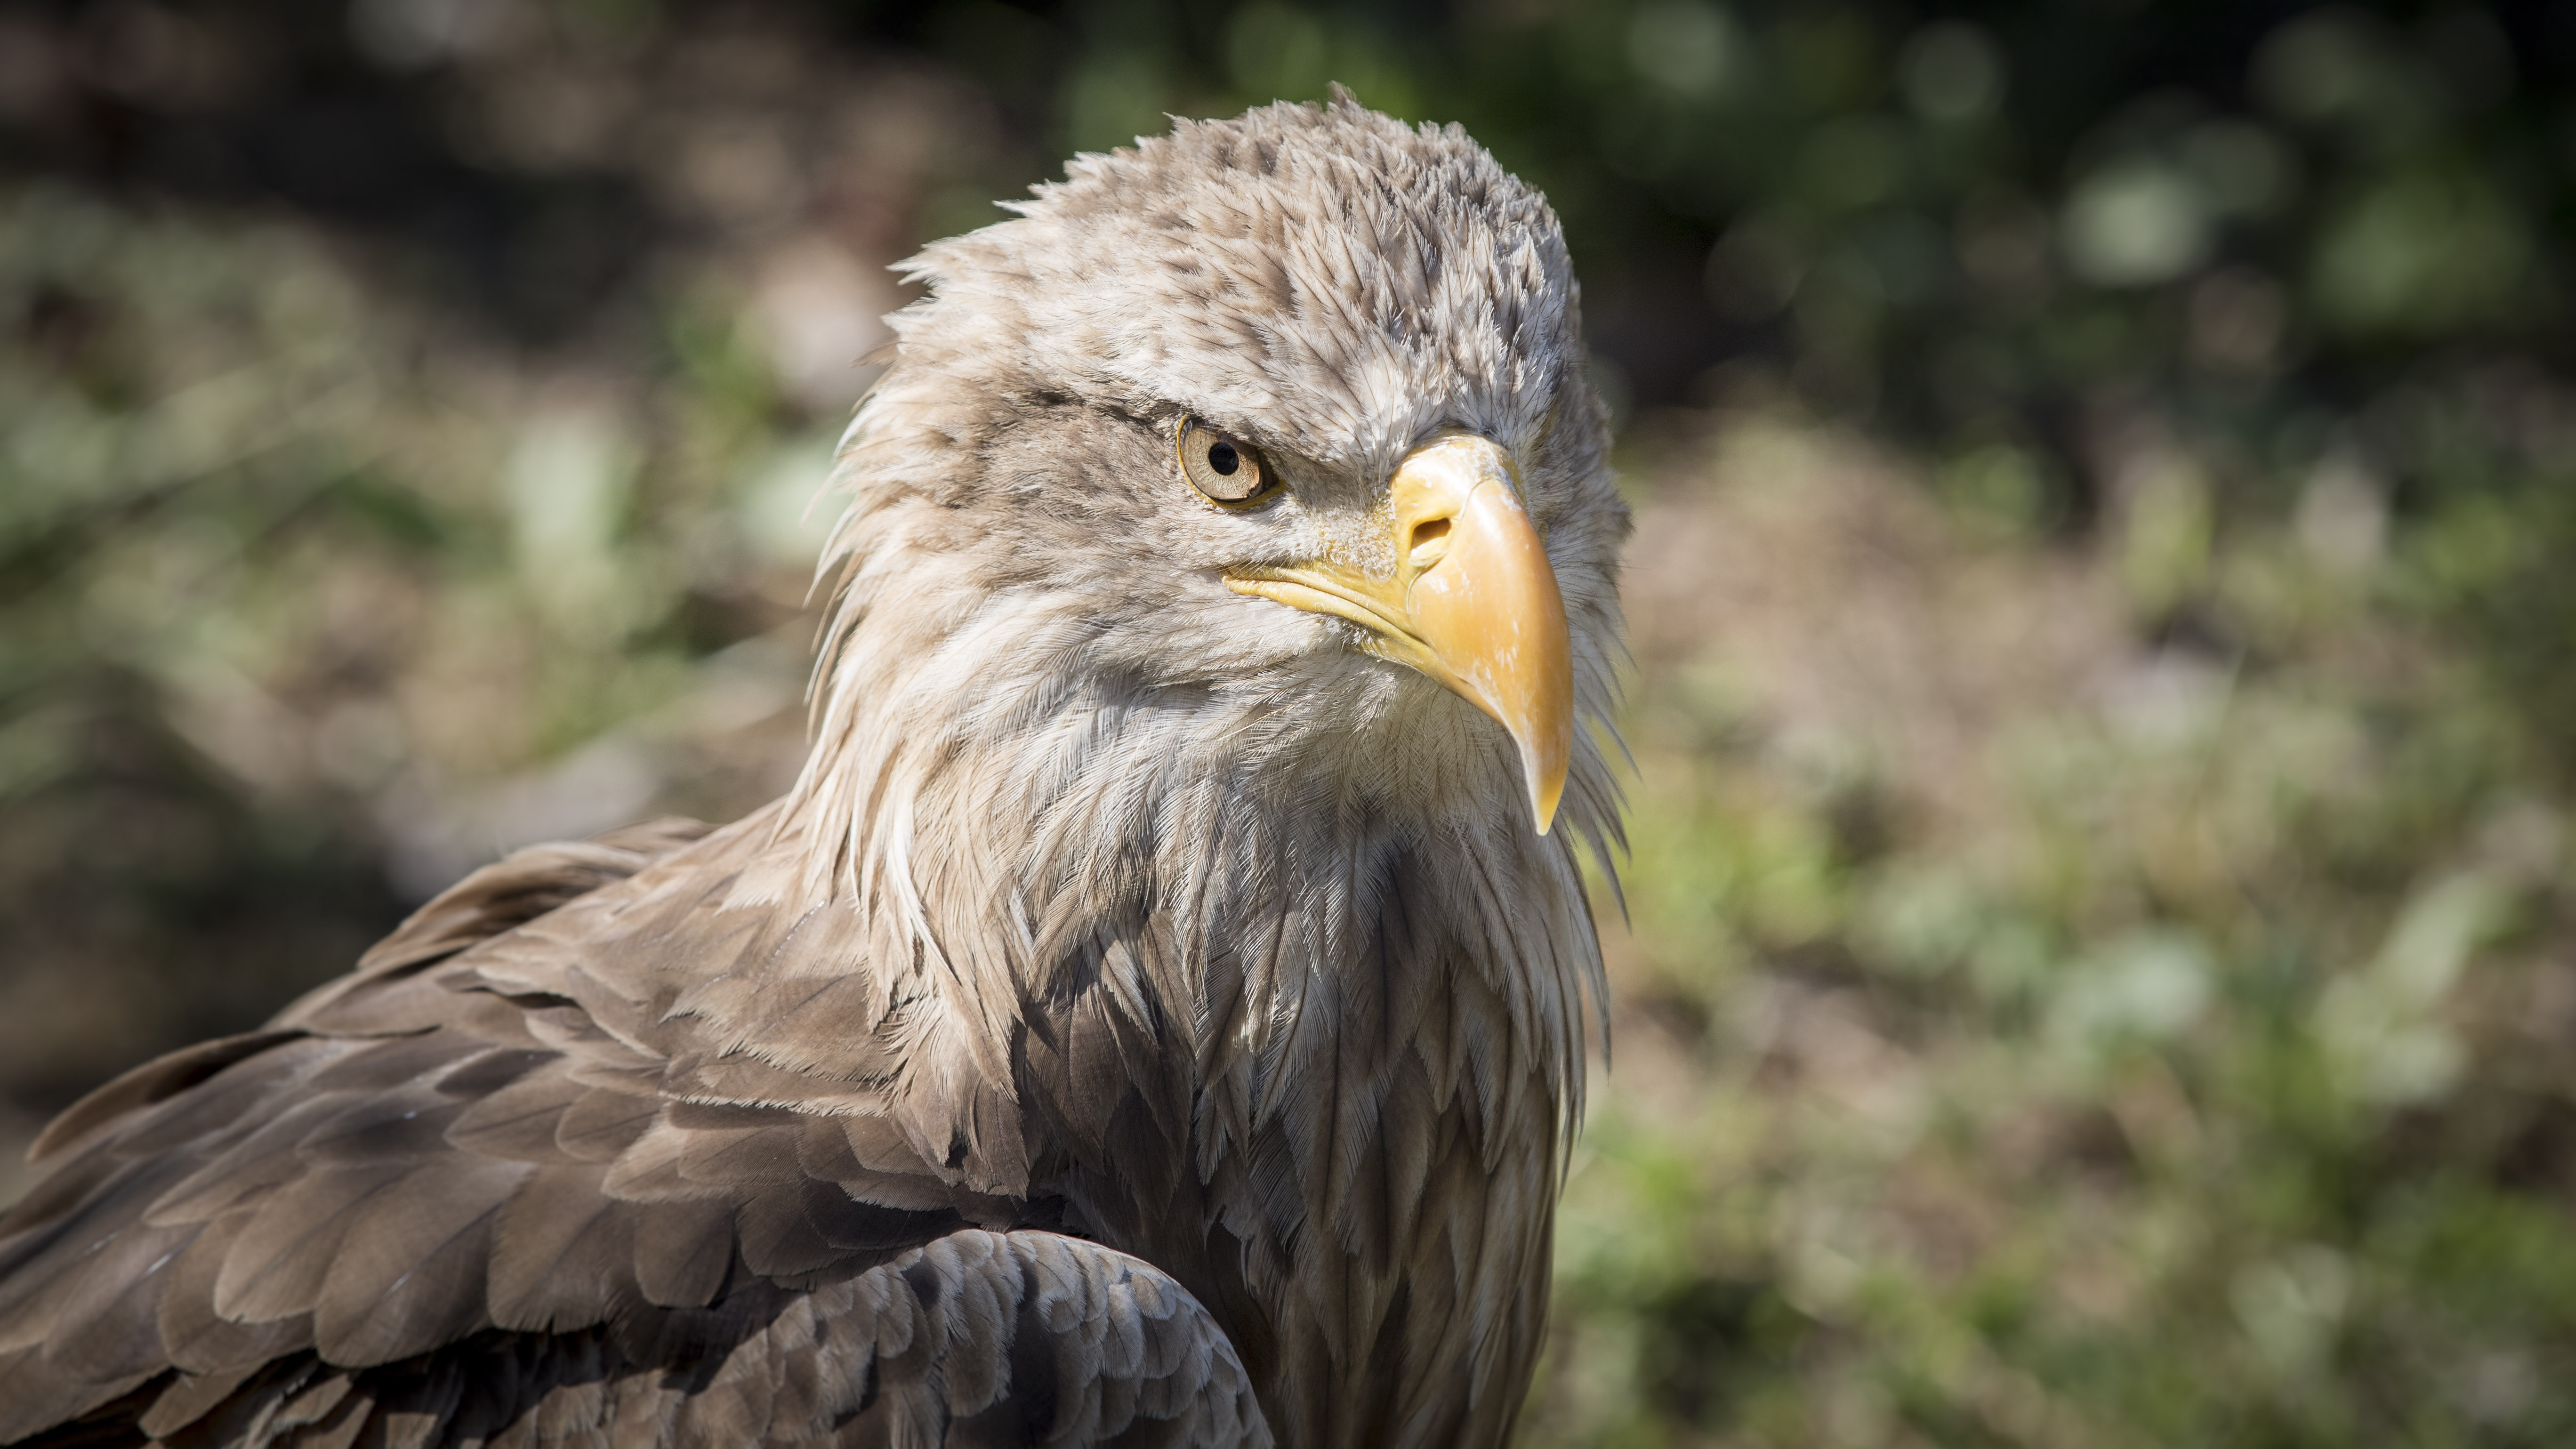
eagle, bird, brown, yellow beak, green eyes, beak, bird of prey, fauna, wildlife, organism, buzzard, accipitriformes, bald eagle